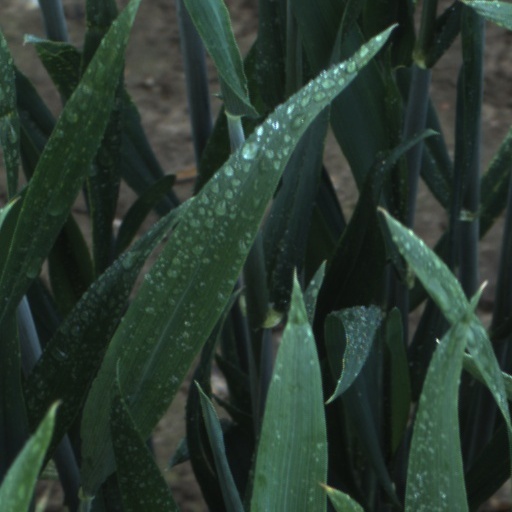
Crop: wheat